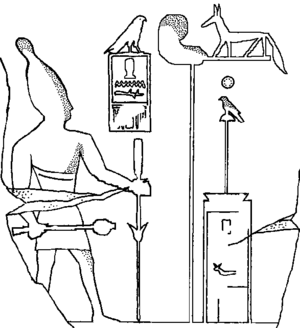
Sanakht est un roi de la IIIᵉ dynastie de l'Ancien Empire. Sa position chronologique est incertaine. De nombreux égyptologues associent Sanakht au nom de cartouche Nebka, même s'il n'y a pas de consensus.